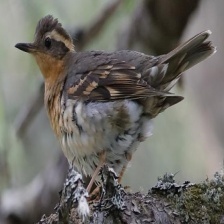
Species: VARIED THRUSH
Scientific name: IXOREUS NAEVIUS